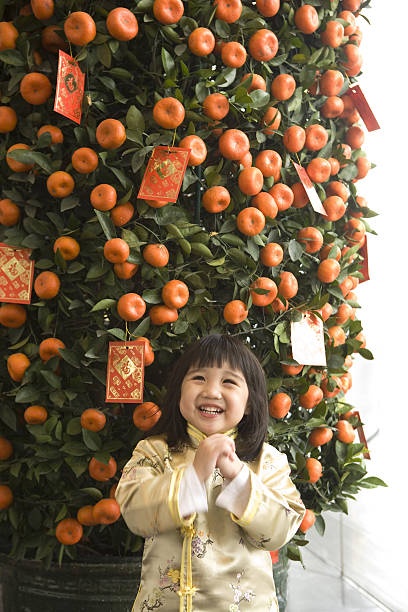
Label: mandarine